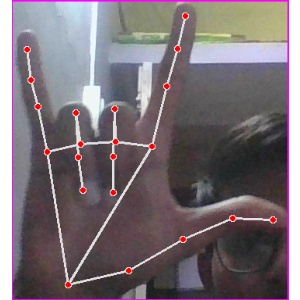
अक्षर: व